Paul Zenon

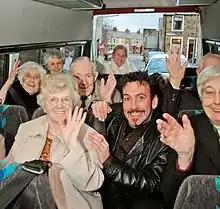
Wonderbus Outing

He is the founder of The Wonderbus, a Registered Charity which takes older people from homes and sheltered housing on days out to see live entertainment and events.